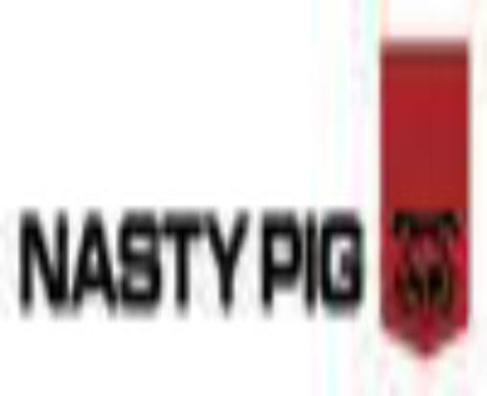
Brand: nasty pig-2
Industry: Clothes